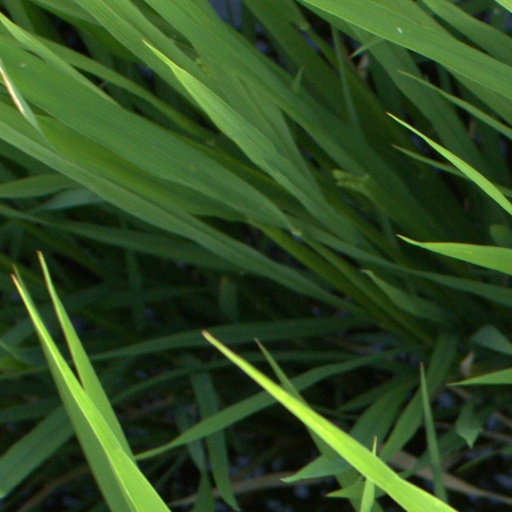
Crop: rice